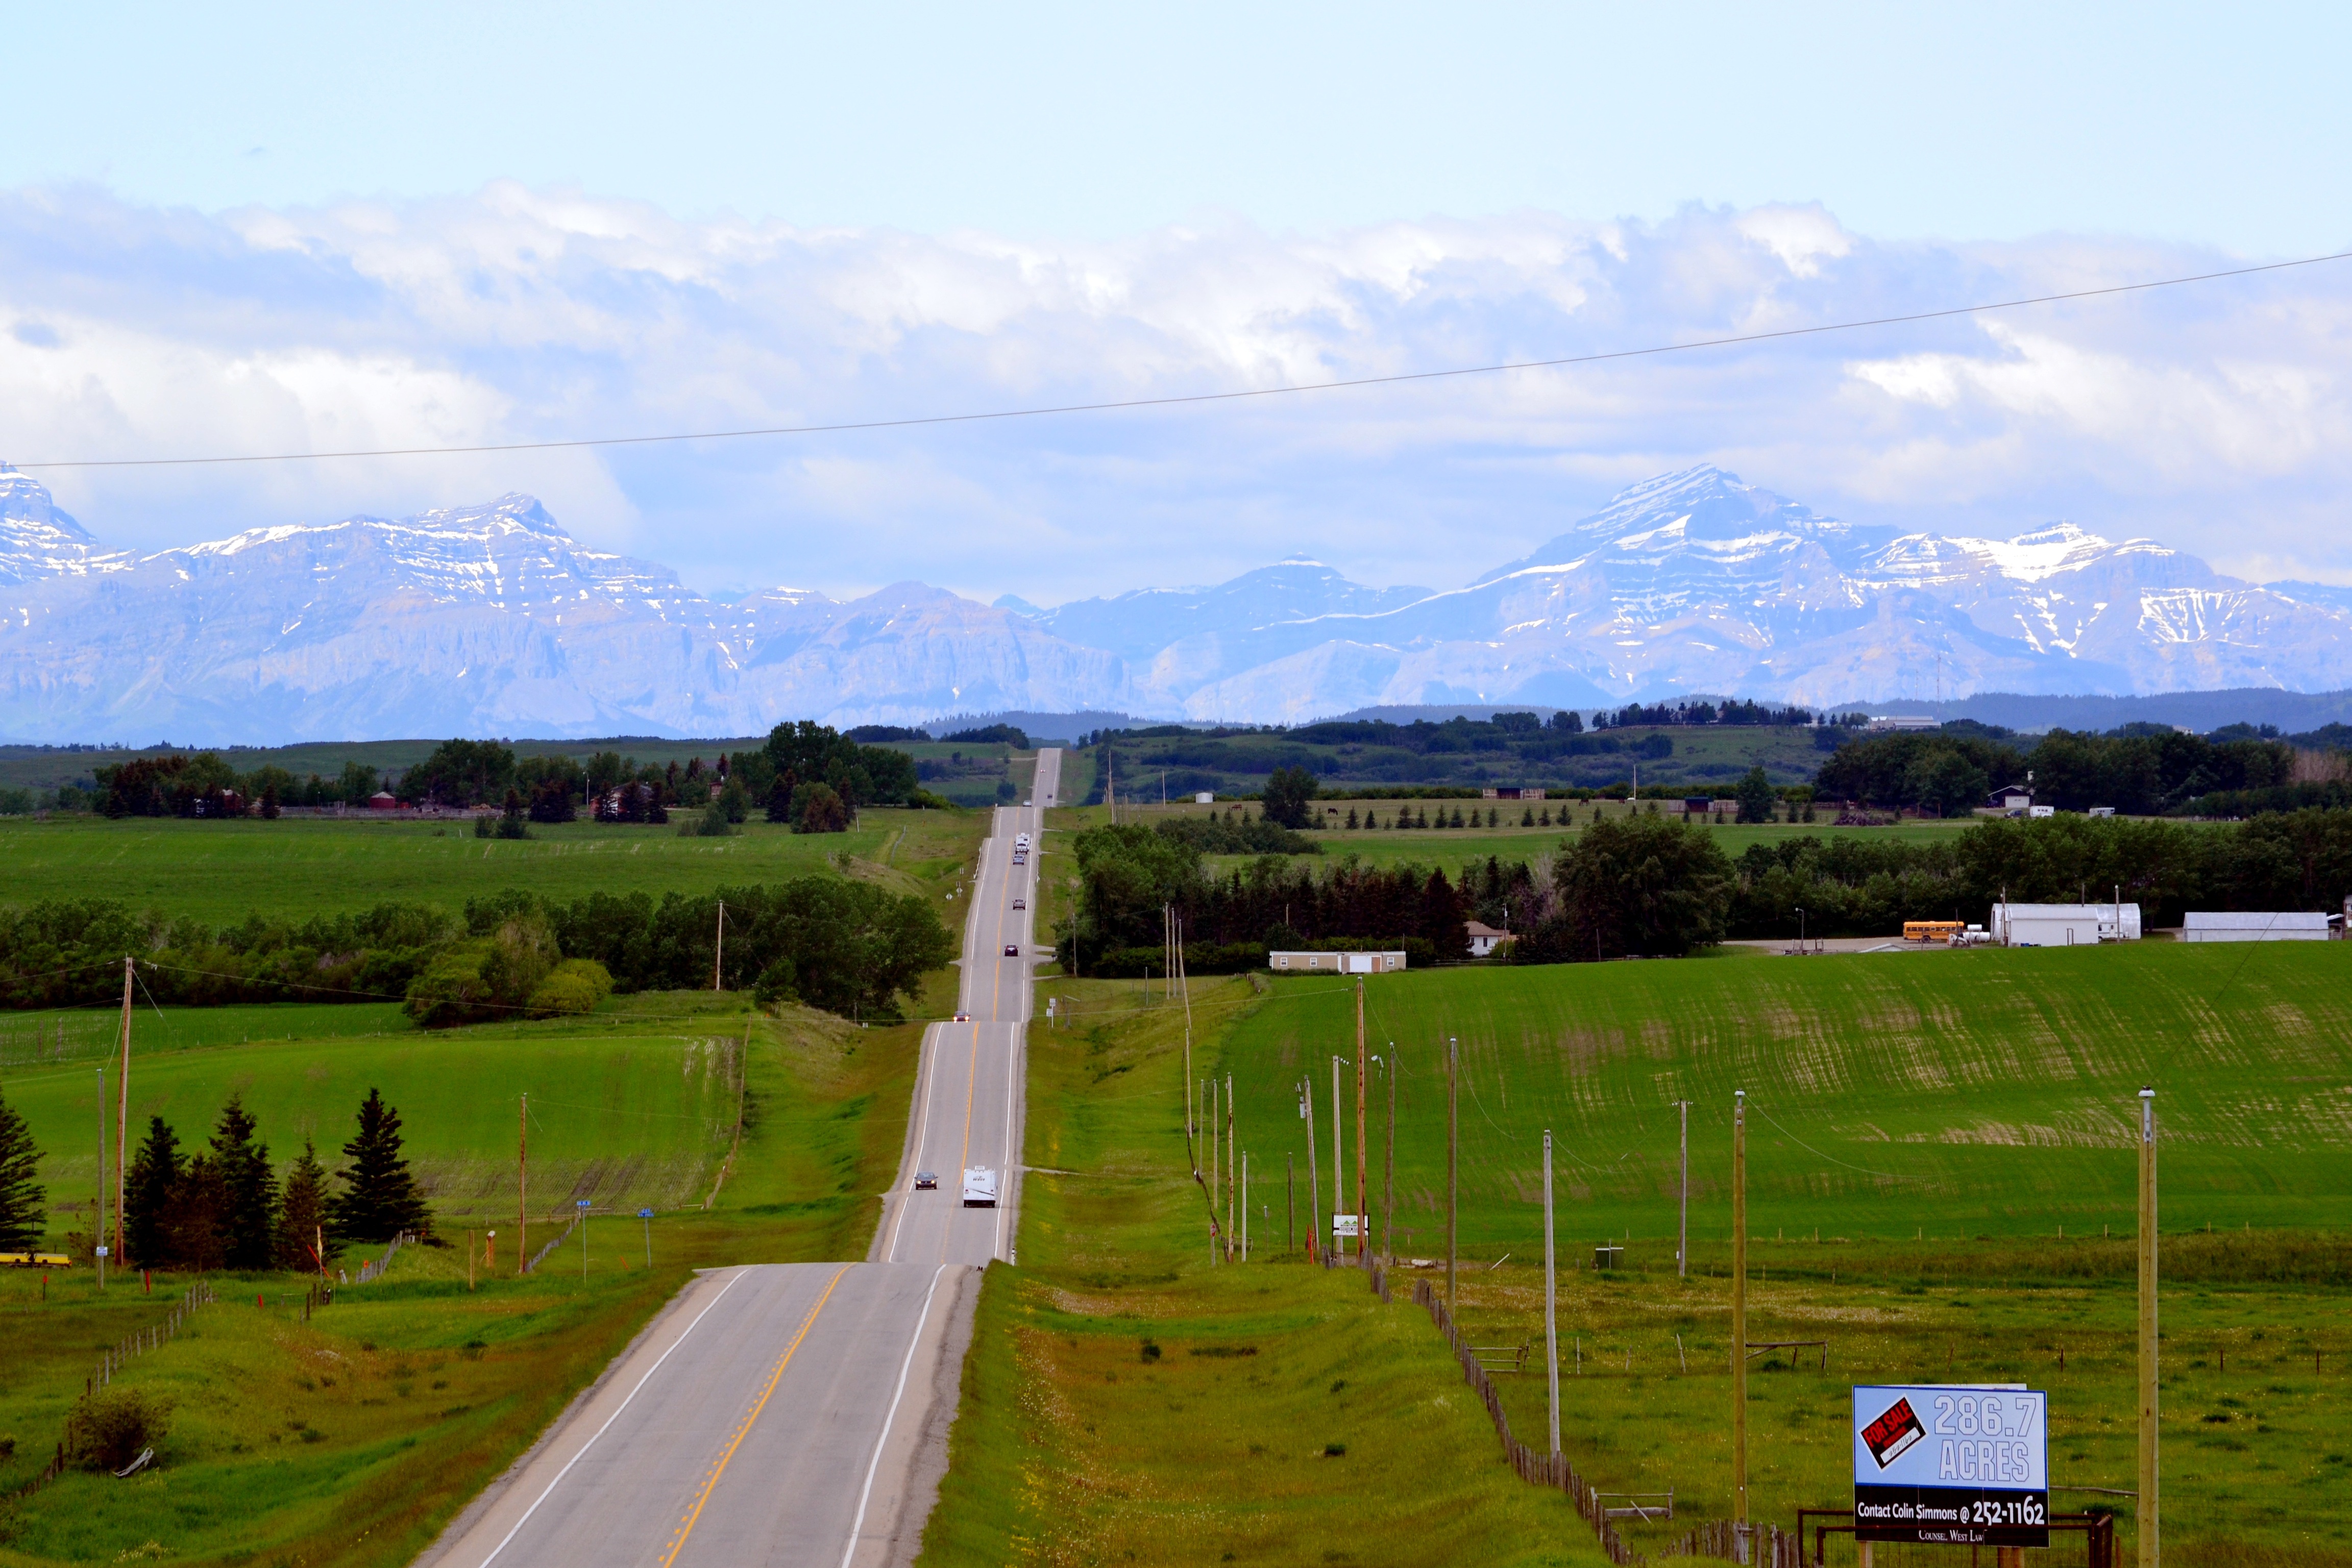
landscape, horizon, mountain, cloud, sky, field, farm, countryside, hill, highway, valley, mountain range, country, summer, green, pasture, reservoir, agriculture, stadium, plain, hills, mountains, foothills, rural area, aerial photography, summer landscape, residential area, atmosphere of earth, mountainous landforms, sport venue